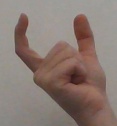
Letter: nun